Old County Road South Historic District

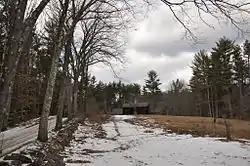
View of Old County Road

The Old County Road South Historic District is a rural historic district encompassing a well-preserved collection of 18th and early 19th-century rural farm properties in Francestown, New Hampshire. It includes nine houses, whose construction dates from 1774 to 1806, and the only two extant 18th-century saltbox-style houses in the town. There is also a Cape-style house built using the relatively rare vertical-plank method of framing, and there are several surviving 19th-century barns. The district covers along all or part of Old County Road South, Pratt (Clark) Road, and Birdsall Road. The district was listed on the National Register of Historic Places in 1980.